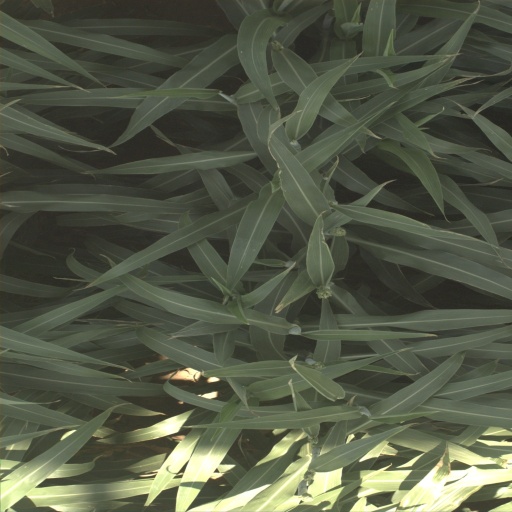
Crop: sorghum